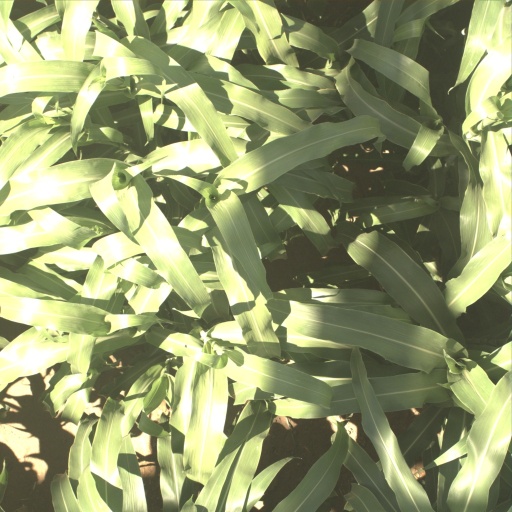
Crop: sorghum